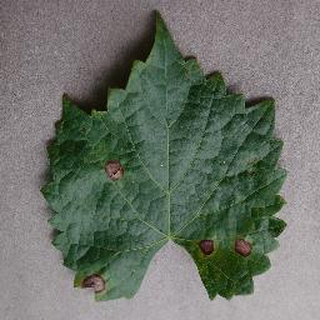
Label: grape_black_rot